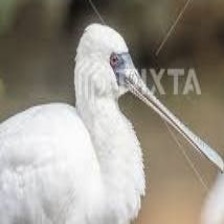
Species: BLACK FACED SPOONBILL
Scientific name: PLATALEA MINOR
ImageNet parent category: spoonbill